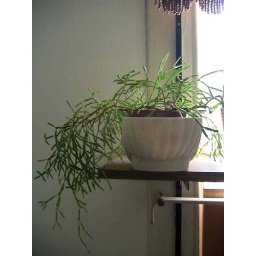
potted plant at the south-facing window in the room i used to sleep in.